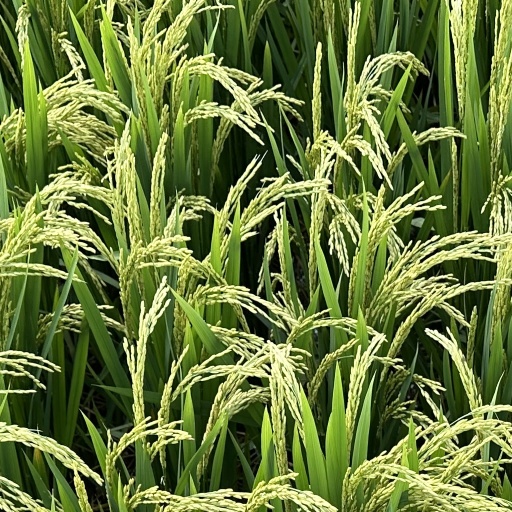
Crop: rice